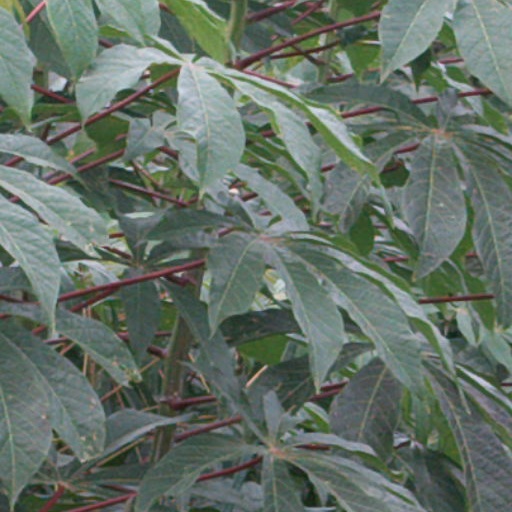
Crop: cassava